Cow's trotter

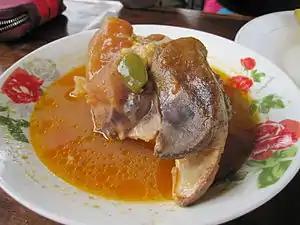
Cooked cow's hoof or cow's trotters, a delicacy in Uganda.

A cow's trotters is the culinary term for the foot of cattle. The cuts are used in various dishes around the world, especially in Asian, African, French, and the Caribbean cuisine. Latin American cuisine also uses cow's trotters for several traditional dishes.